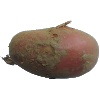
Label: red_potato